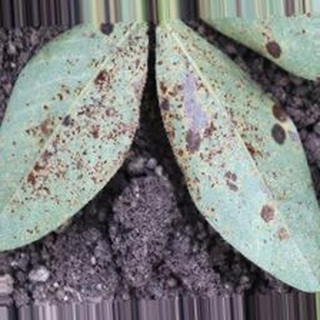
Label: groundnut_rust